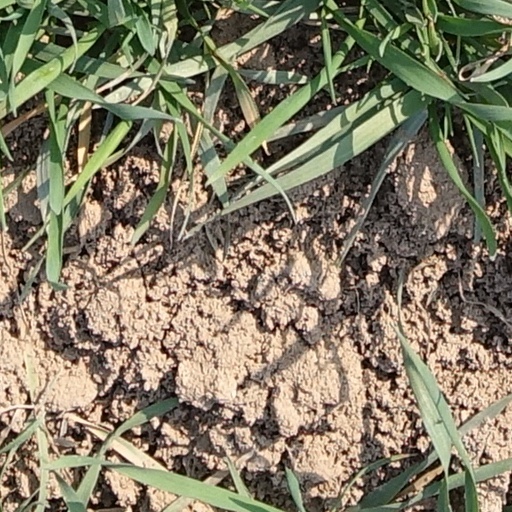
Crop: wheat